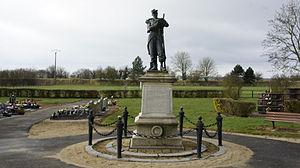
Pontfaverger, monument aux morts de_1870_monument_dans le cimetière .
Pontfaverger-Moronvilliers est une commune française, située dans le département de la Marne en région Grand Est.
Les monuments aux morts de la guerre de 1870 constituent les premiers exemples français de monuments rendant hommage aux Morts pour la Patrie citant à égalité les hommes de troupe et les officiers. Les premiers furent élevés dès les années 1870.